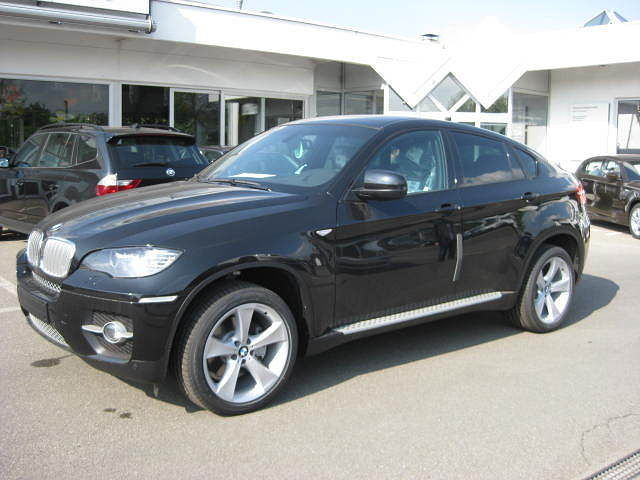
Car model: 2012 BMW X6 SUV